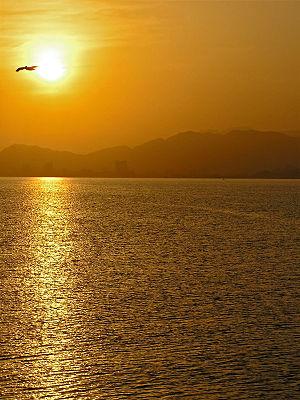
Diego Bautista Urbaneja est l'une des 21 municipalités de l'État d'Anzoátegui au Venezuela. Son chef-lieu est Lechería. En 2011, la population s'élève à 37 829 habitants.